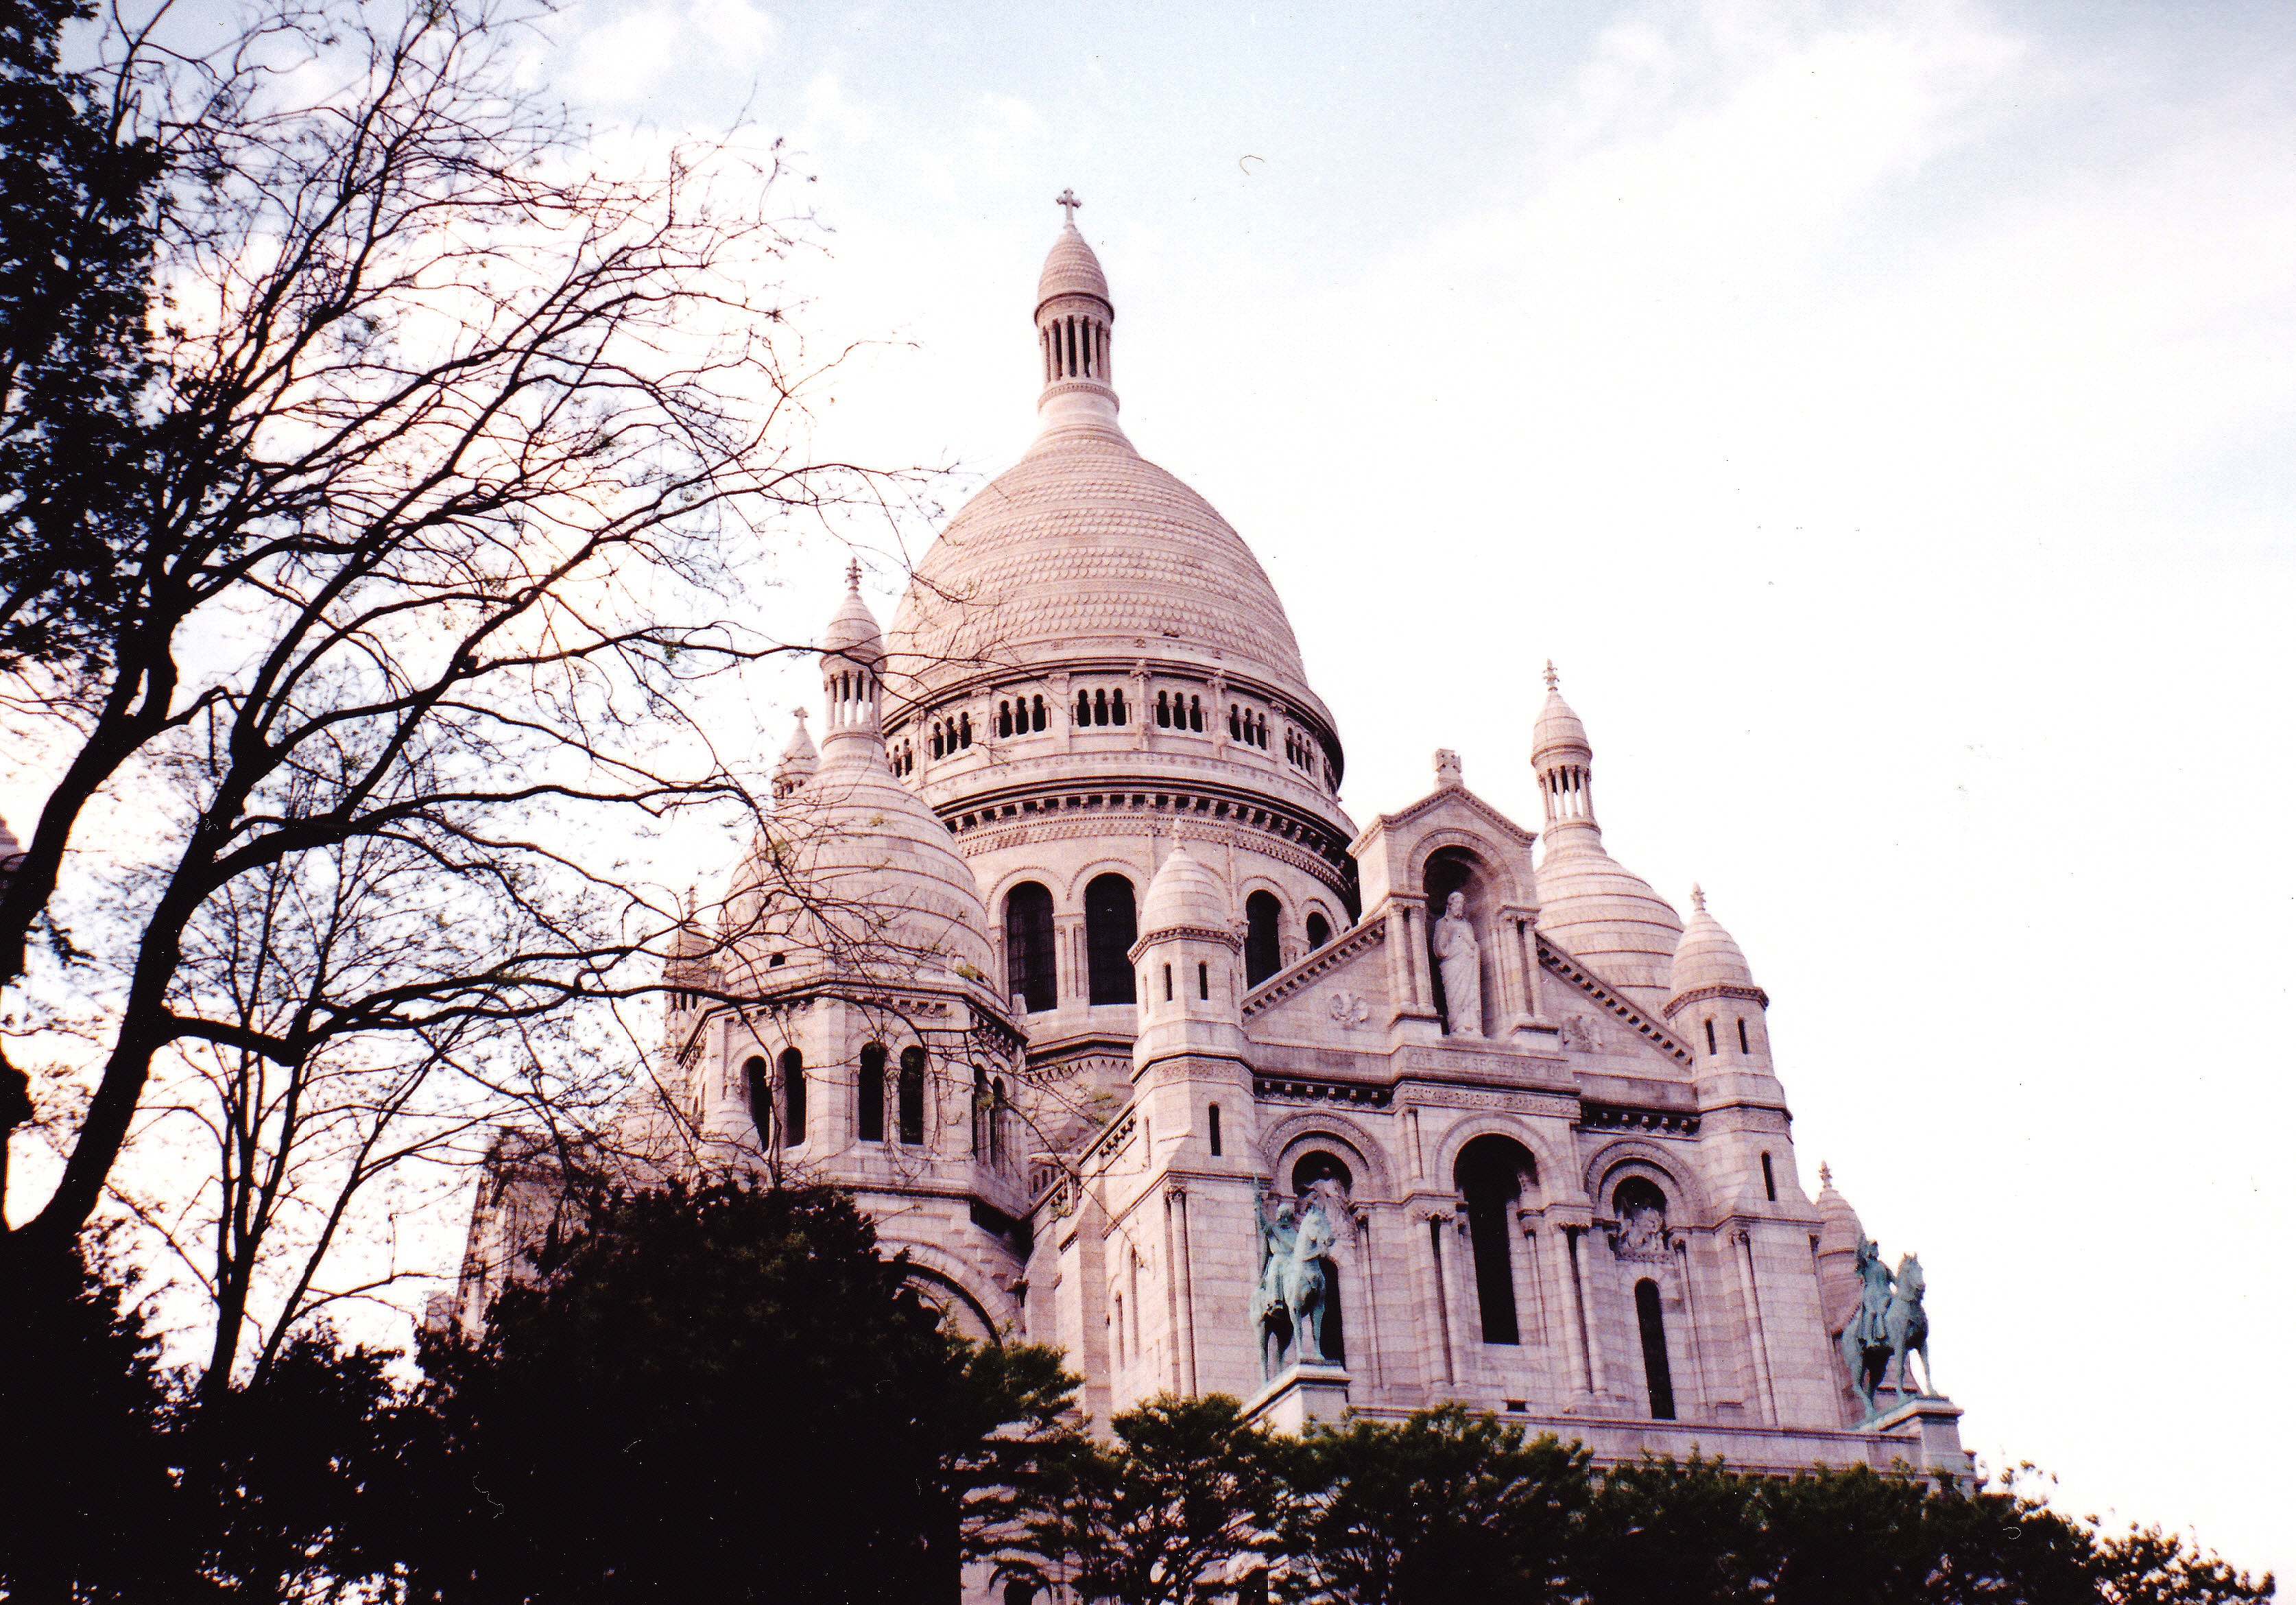
architecture, structure, building, old, city, paris, france, landmark, church, cathedral, historic, tourism, place of worship, weathered, design, monastery, montmartre, aged, architecture design, byzantine architecture